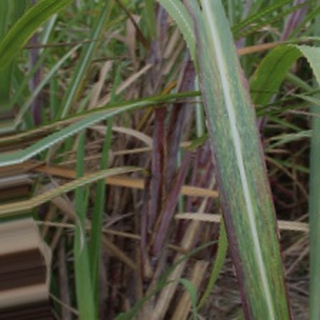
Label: sugarcane_bacterial_blight